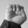
ASL letter: E